Diamond Trellis (Fabergé egg)

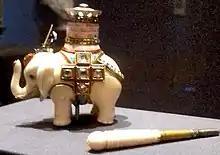
Automaton elephant and winding key. Apart from a year long special loan, the egg and its surprise are not displayed together as both items belong to different collections.

The surprise was an automaton of an elephant in ivory. It was the first automaton made by Fabergé for an Imperial egg, his next automaton was made in 1900 for the Pine Cone egg presented to Barbara Kelch. The surprise was described in detail when the egg was held at the Gatchina Palace. A small key wound the ivory elephant which had a small gold tower on its back decorated with rose-cut diamonds. The sides of the elephant were decorated with gold and five precious stones. The tusks, trunk and harness were decorated with small diamonds, and a black mahout sat on its head. The elephant had special significance; the design resembles the badge of the highest order in Denmark, Empress Maria Feodorovna's homeland. It was likely sold by the Soviets at the same time as its egg, and may have been resold by Wartski. It was recorded as missing, but had been purchased by George V and was residing in a cabinet in Buckingham Palace, where in 2015 it was identified as Fabergé and the lost surprise by Royal Collection Trust senior curator Caroline de Guitaut.